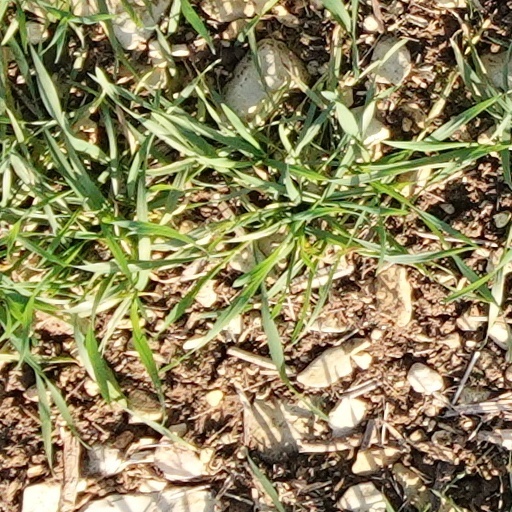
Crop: wheat